Anti-Polish sentiment

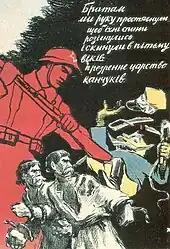
1939 Soviet poster. A Red Army soldier knocks a caricatured Polish general off backs of peasants armed with rocks

Nazi propagandists stereotyped Poles as nationalists in order to portray Germans as victims and justify the invasion of Poland; the Gleiwitz incident was a Nazi false flag to show that Germany was under Polish attack, and the killing of Germans by Poles in "Bromberger Blutsonntag" and elsewhere was inflated to 58,000 to increase German hatred of Poles and justify the killing of Polish civilians.